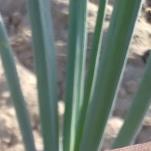
Crop: Onion
Condition: healthy-leaf